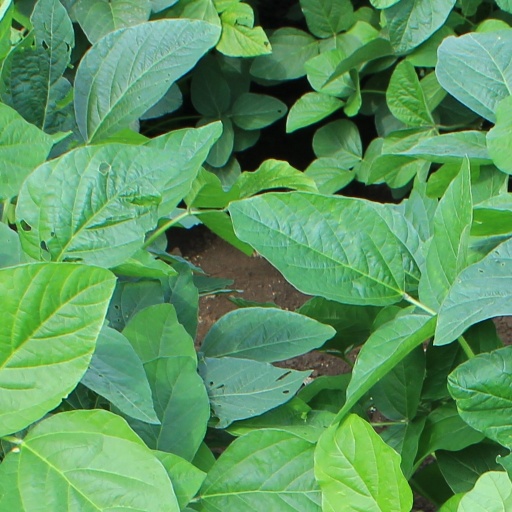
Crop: soybean